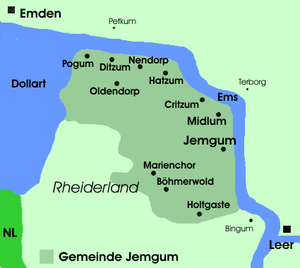
Jemgum / Geografi / Inddeling
Kommunen Jemgum og dens tilhørende landsbyer
Jemgum er en kommune i Ostfriesland i Landkreis Leer i den tyske delstat Niedersachsen, med 3.617 indbyggere, beliggende i det historiske landskab Rheiderland.